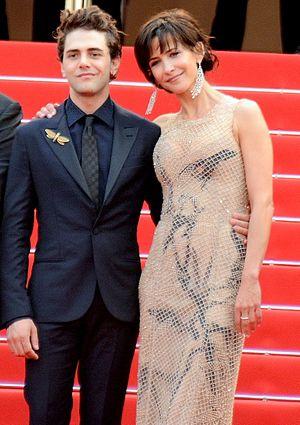
Xavier Dolan et Sophie Marceau au festival de Cannes
Xavier Dolan-Tadros /ɡzavje dɔlan tadʁɔs/, né le 20 mars 1989 à Montréal, est un réalisateur, scénariste, acteur et producteur canadien.